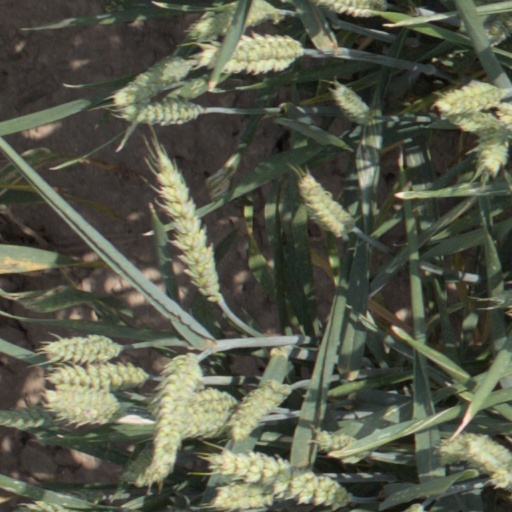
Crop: wheat